Guilhem de la Tor

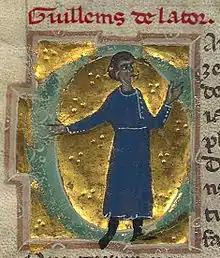
Guilhem de la Tor

Guilhem de la Tor ( fl. 1216–1233) was an early 13th-century jongleur-troubadour from the Périgord who spent most of his active career in northern Italy. He circulated between the courts of the Este, Malaspina, and Da Romano families.